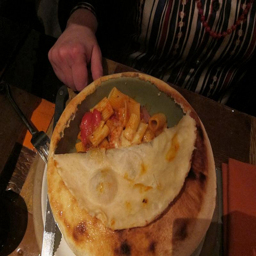
A pie filled with rigatoni pasta sitting on a counter.
A pasta dish is featured along with a grilled flatbread.
A plate of pasta with a doughy cover
A close up of a home cooked meal of pasta and a quesadilla
A person sits at a meal consisting of bread and pasta.